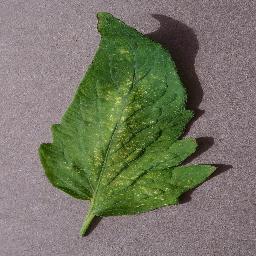
Label: Tomato___Spider_mites Two-spotted_spider_mite